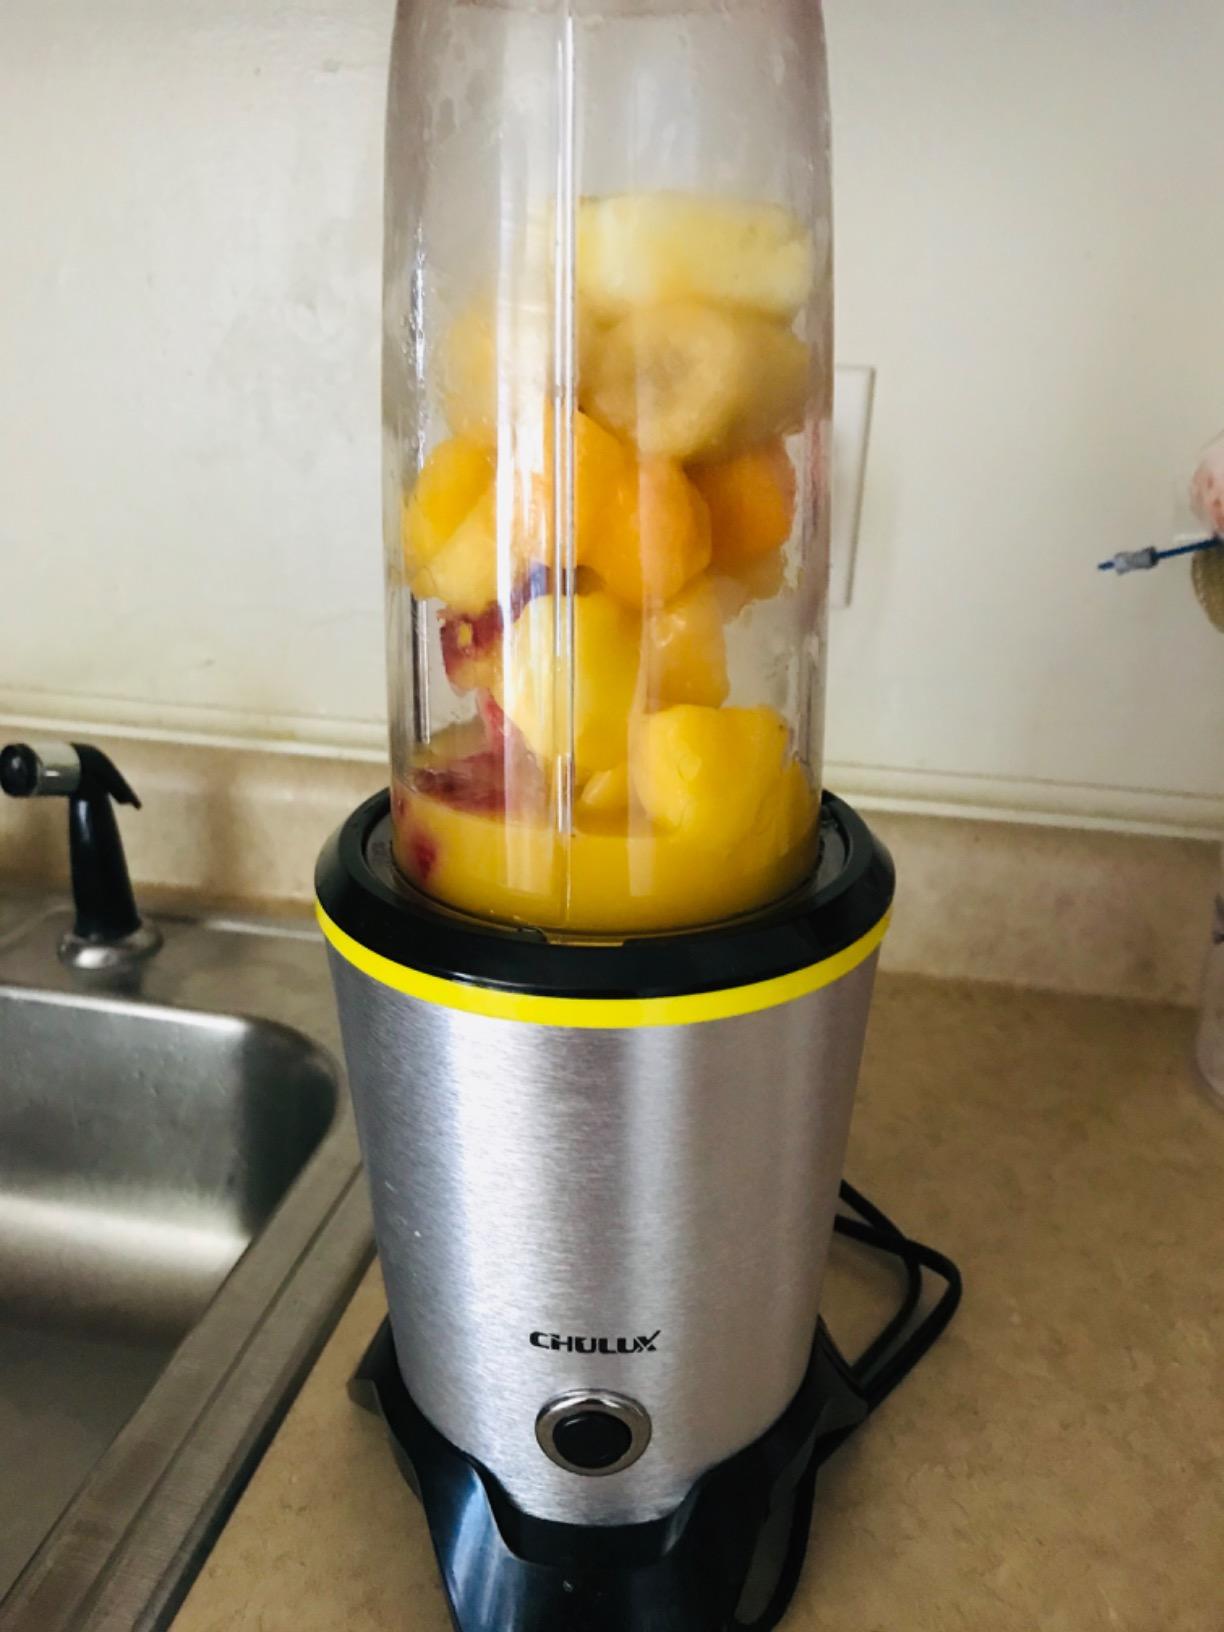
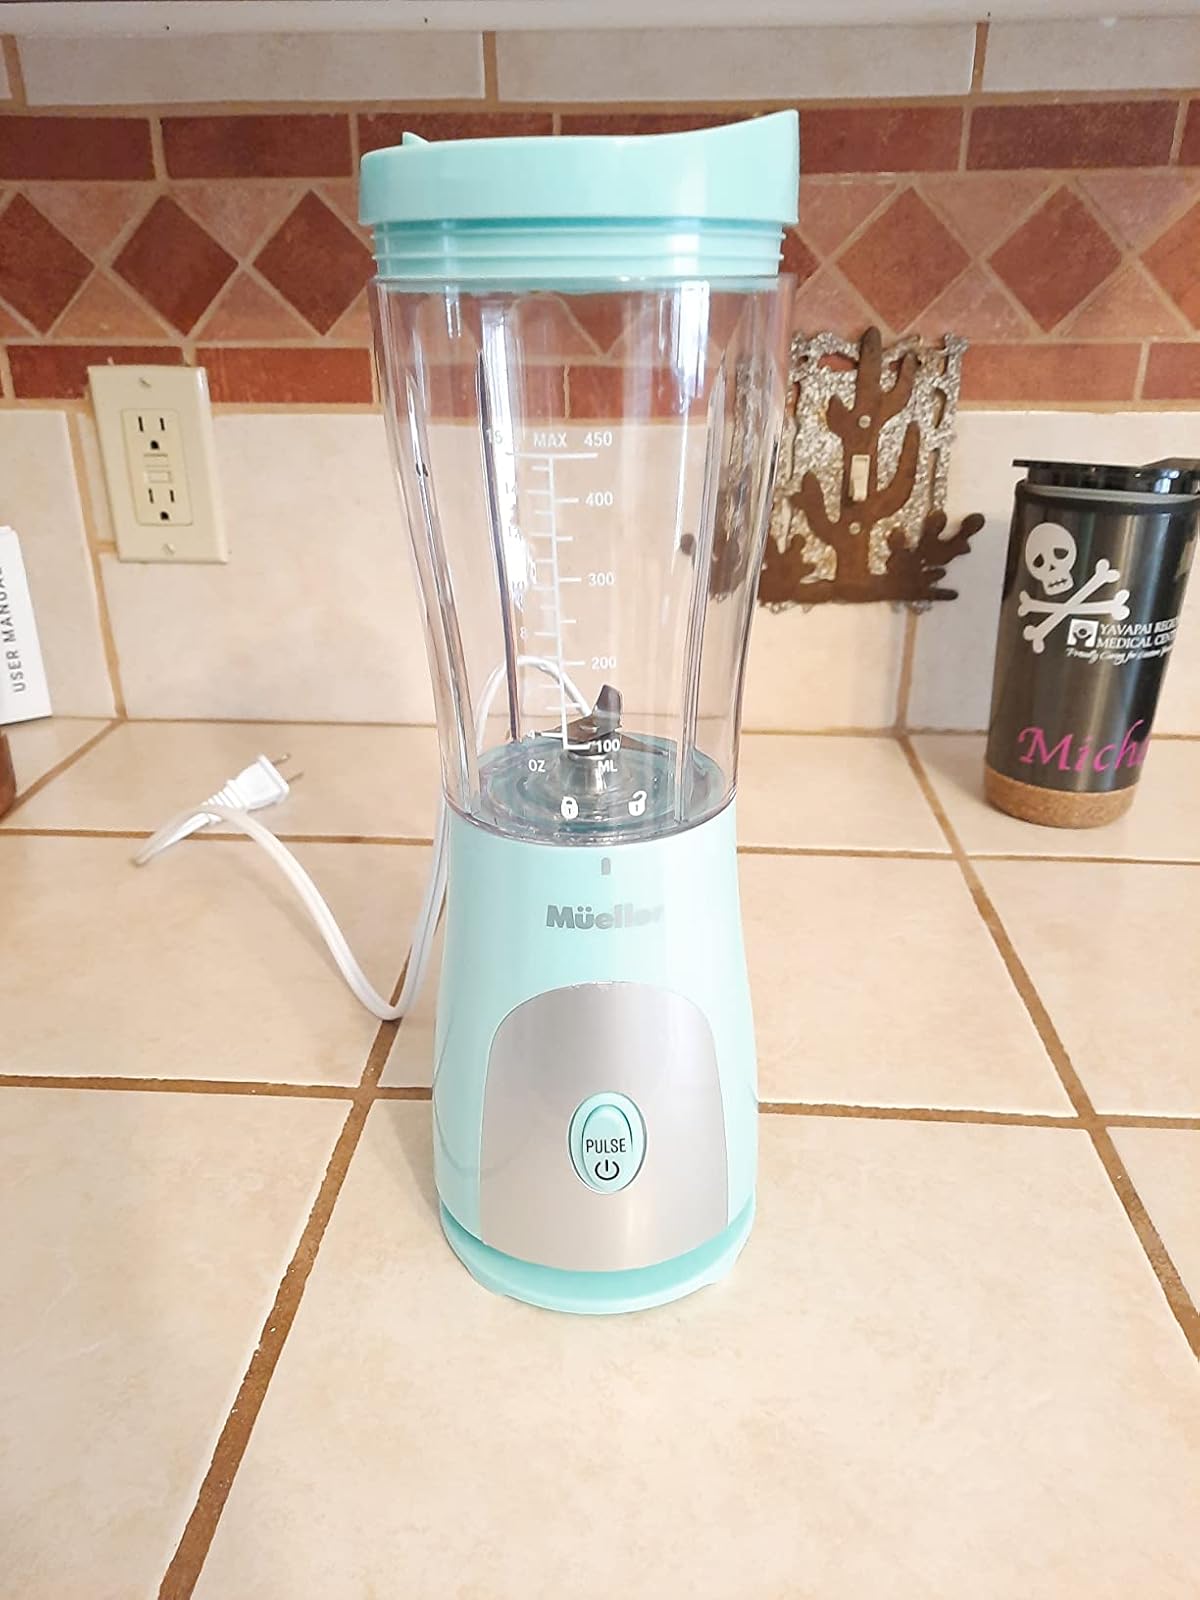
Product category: items_blender
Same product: no